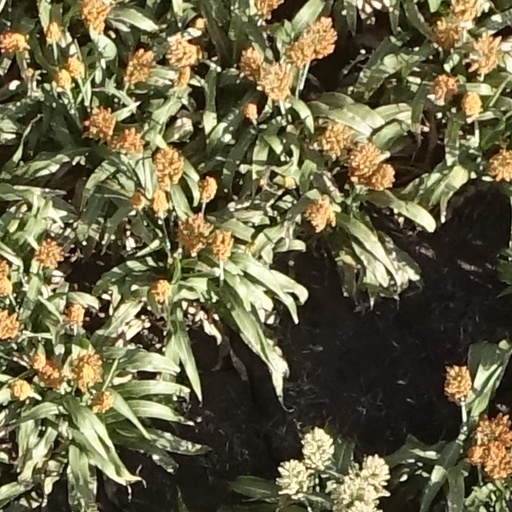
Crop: sorghum